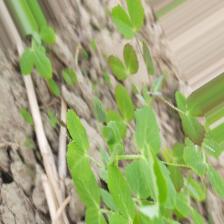
Label: Normal